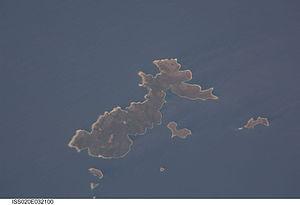
Skántzoura est une île grecque des Sporades située au sud est de Alonissos dont elle fait partie administrativement.